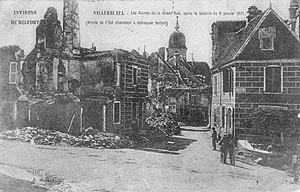
Bataille de Villersexel Vue des destructions du bourg vers l'Ognon Carte postale non datée
La Haute-Saône est un département français appartenant à la région de Bourgogne-Franche-Comté. Il fait partie de la région historique et culturelle de Franche-Comté. L'Insee et La Poste lui attribuent le code 70. La ville la plus peuplée du département est Vesoul, qui est également la préfecture, tandis que la commune la plus étendue est Champlitte avec 129 km². Le département a la particularité d'avoir 5 pôles urbains que sont Vesoul, Gray, Luxeuil-les-Bains, Lure et Héricourt, tout en possédant un caractère rural permettant le développement de l'écotourisme et du cyclotourisme.
L'histoire de la Haute-Saône commence le 5 février 1790 en tant que département français. La ville de Vesoul est désignée comme chef-lieu grâce à sa position centrale.
La bataille de Villersexel lors de la guerre franco-prussienne de 1870 oppose le 9 janvier 1871 des éléments de l'armée de l'Est sous la direction du général Bourbaki aux troupes prussiennes commandées par le général Werder. Elle se termine par une victoire française, restée sans lendemain, puisqu'elle précède une défaite à l'occasion de la bataille de la Lizaine.